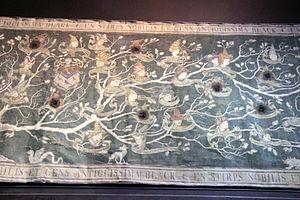
L'univers de Harry Potter de J. K. Rowling, sous-univers dans lequel se déroule la série Harry Potter, présente de nombreux lieux formant le décor des événements décrits. Cet article répertorie ː